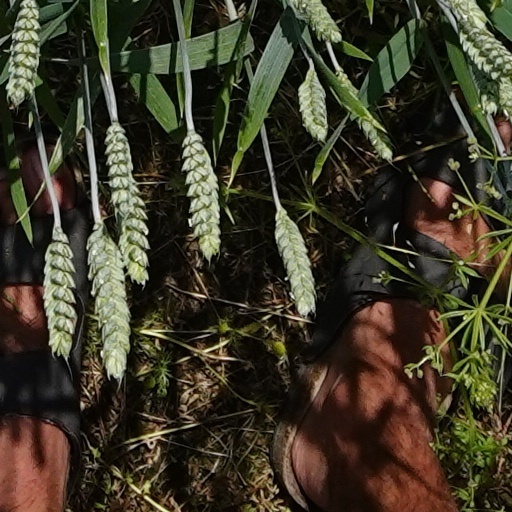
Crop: wheat